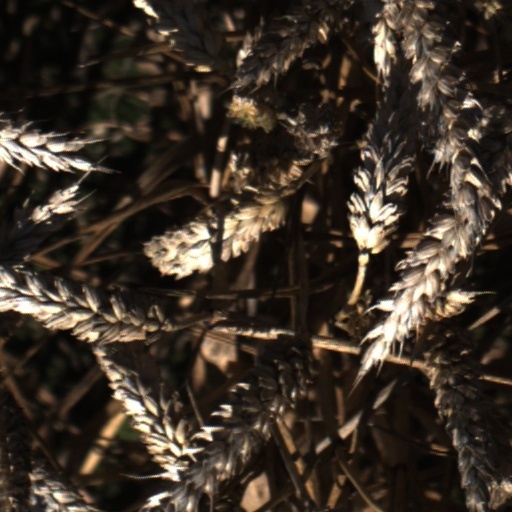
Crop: wheat